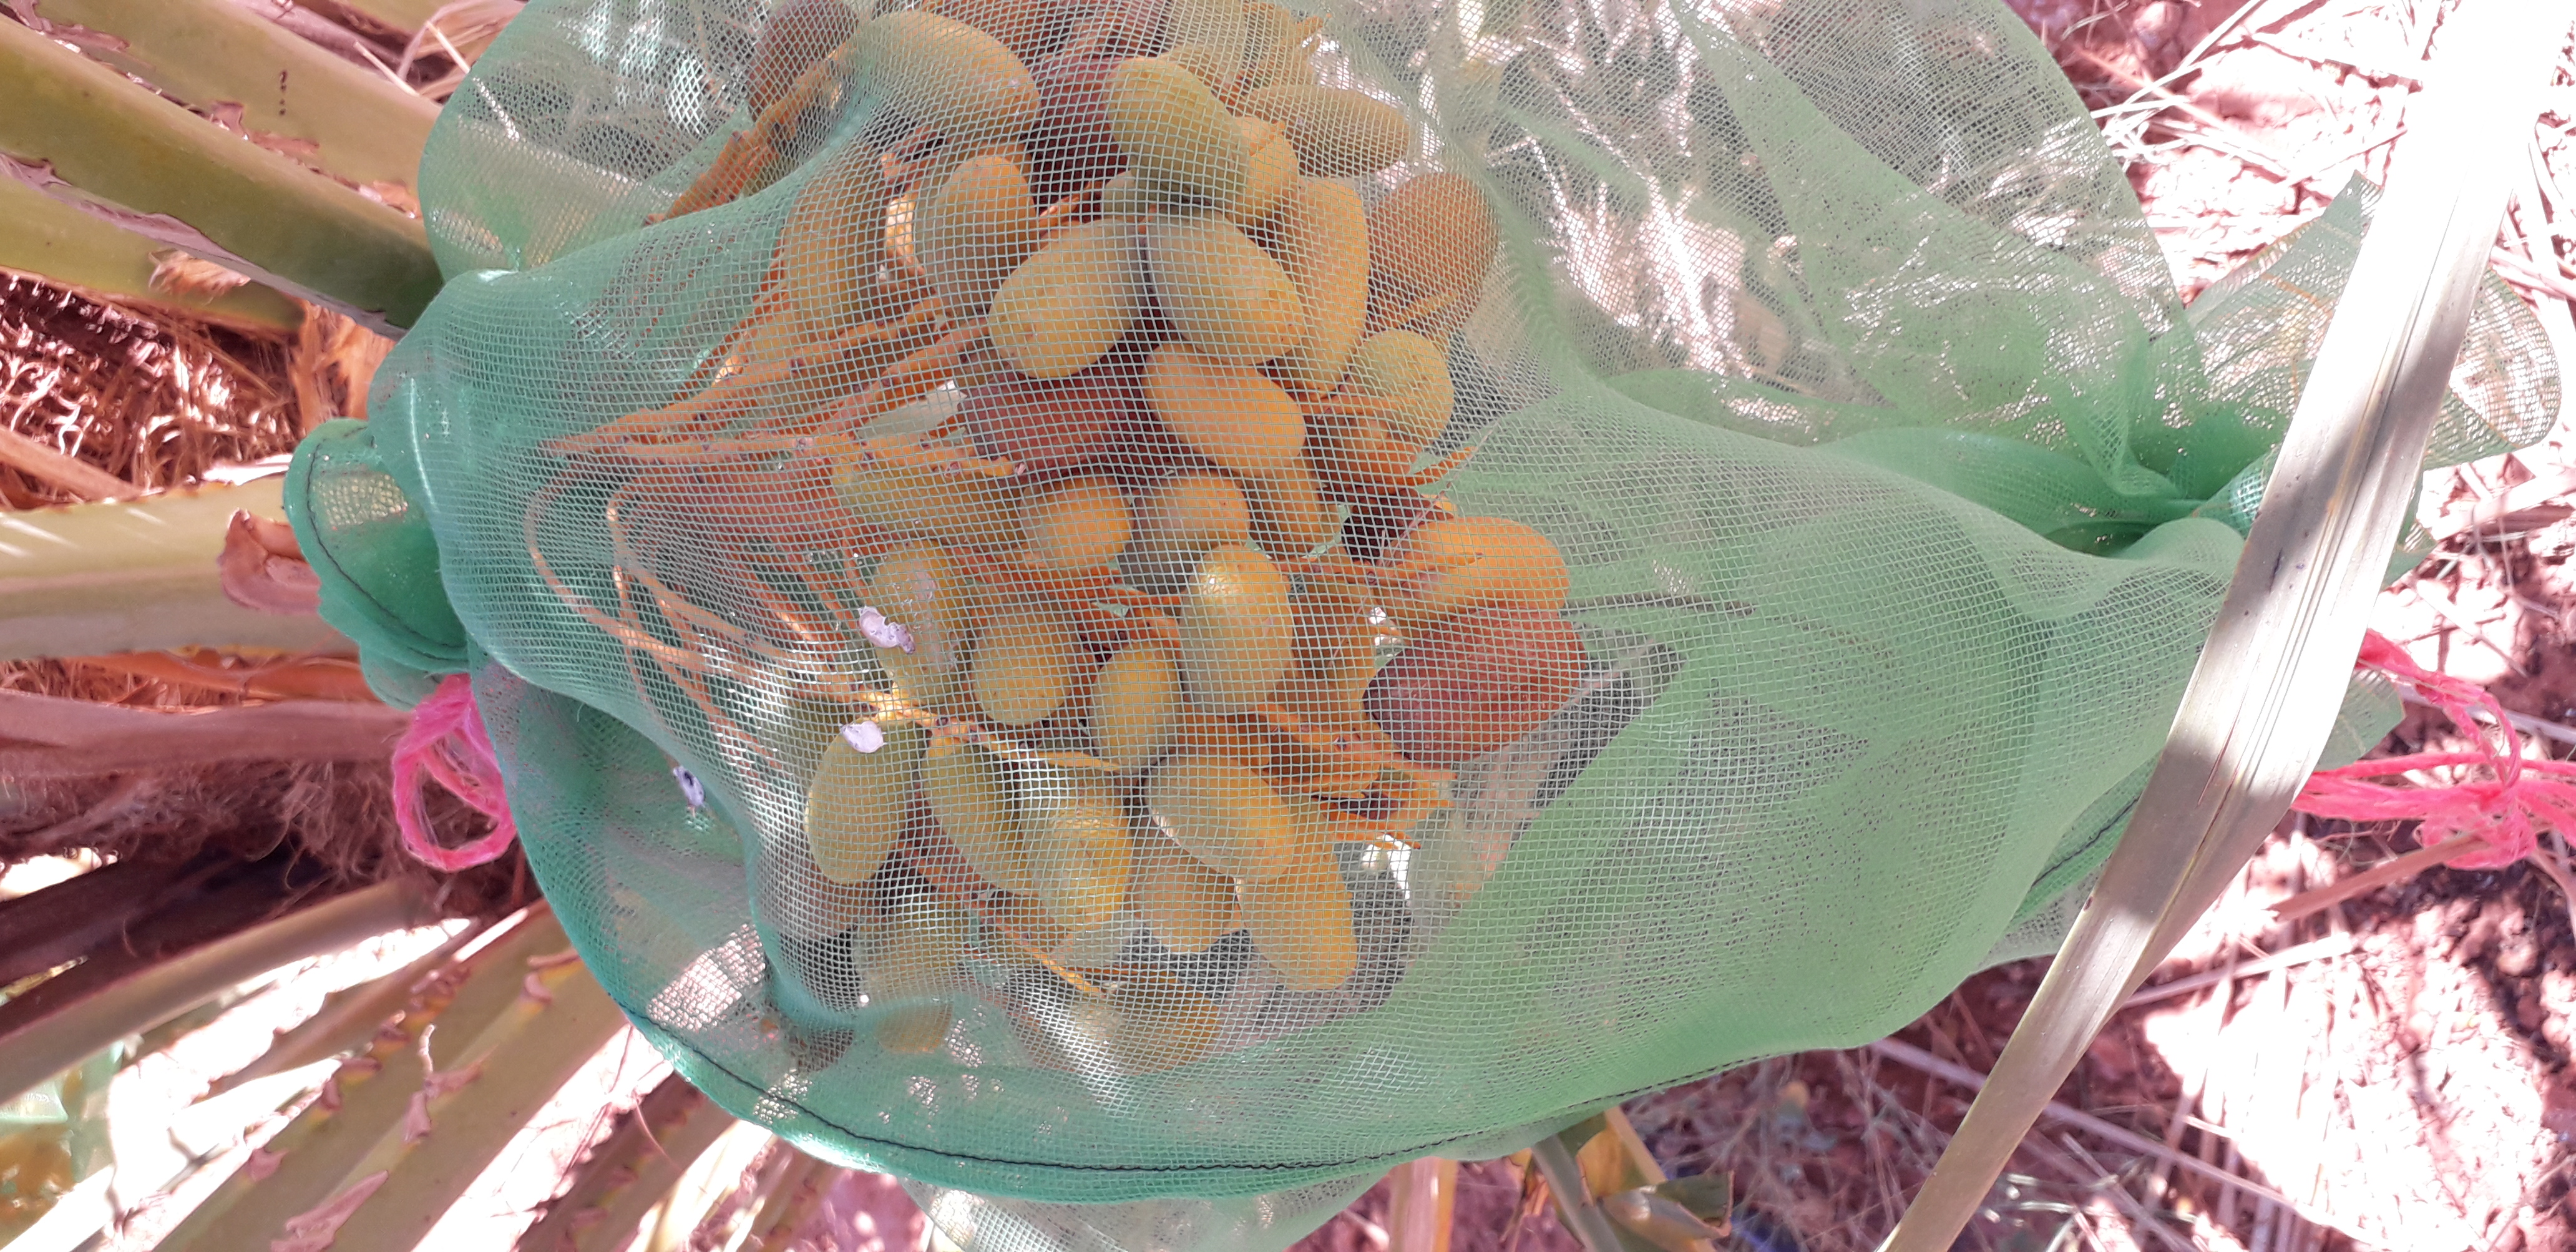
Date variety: kholt